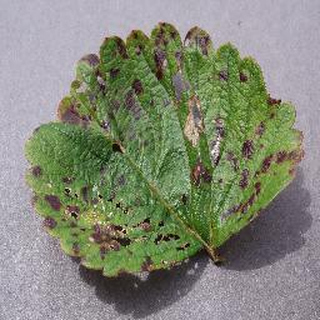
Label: strawberry_leaf_scorch